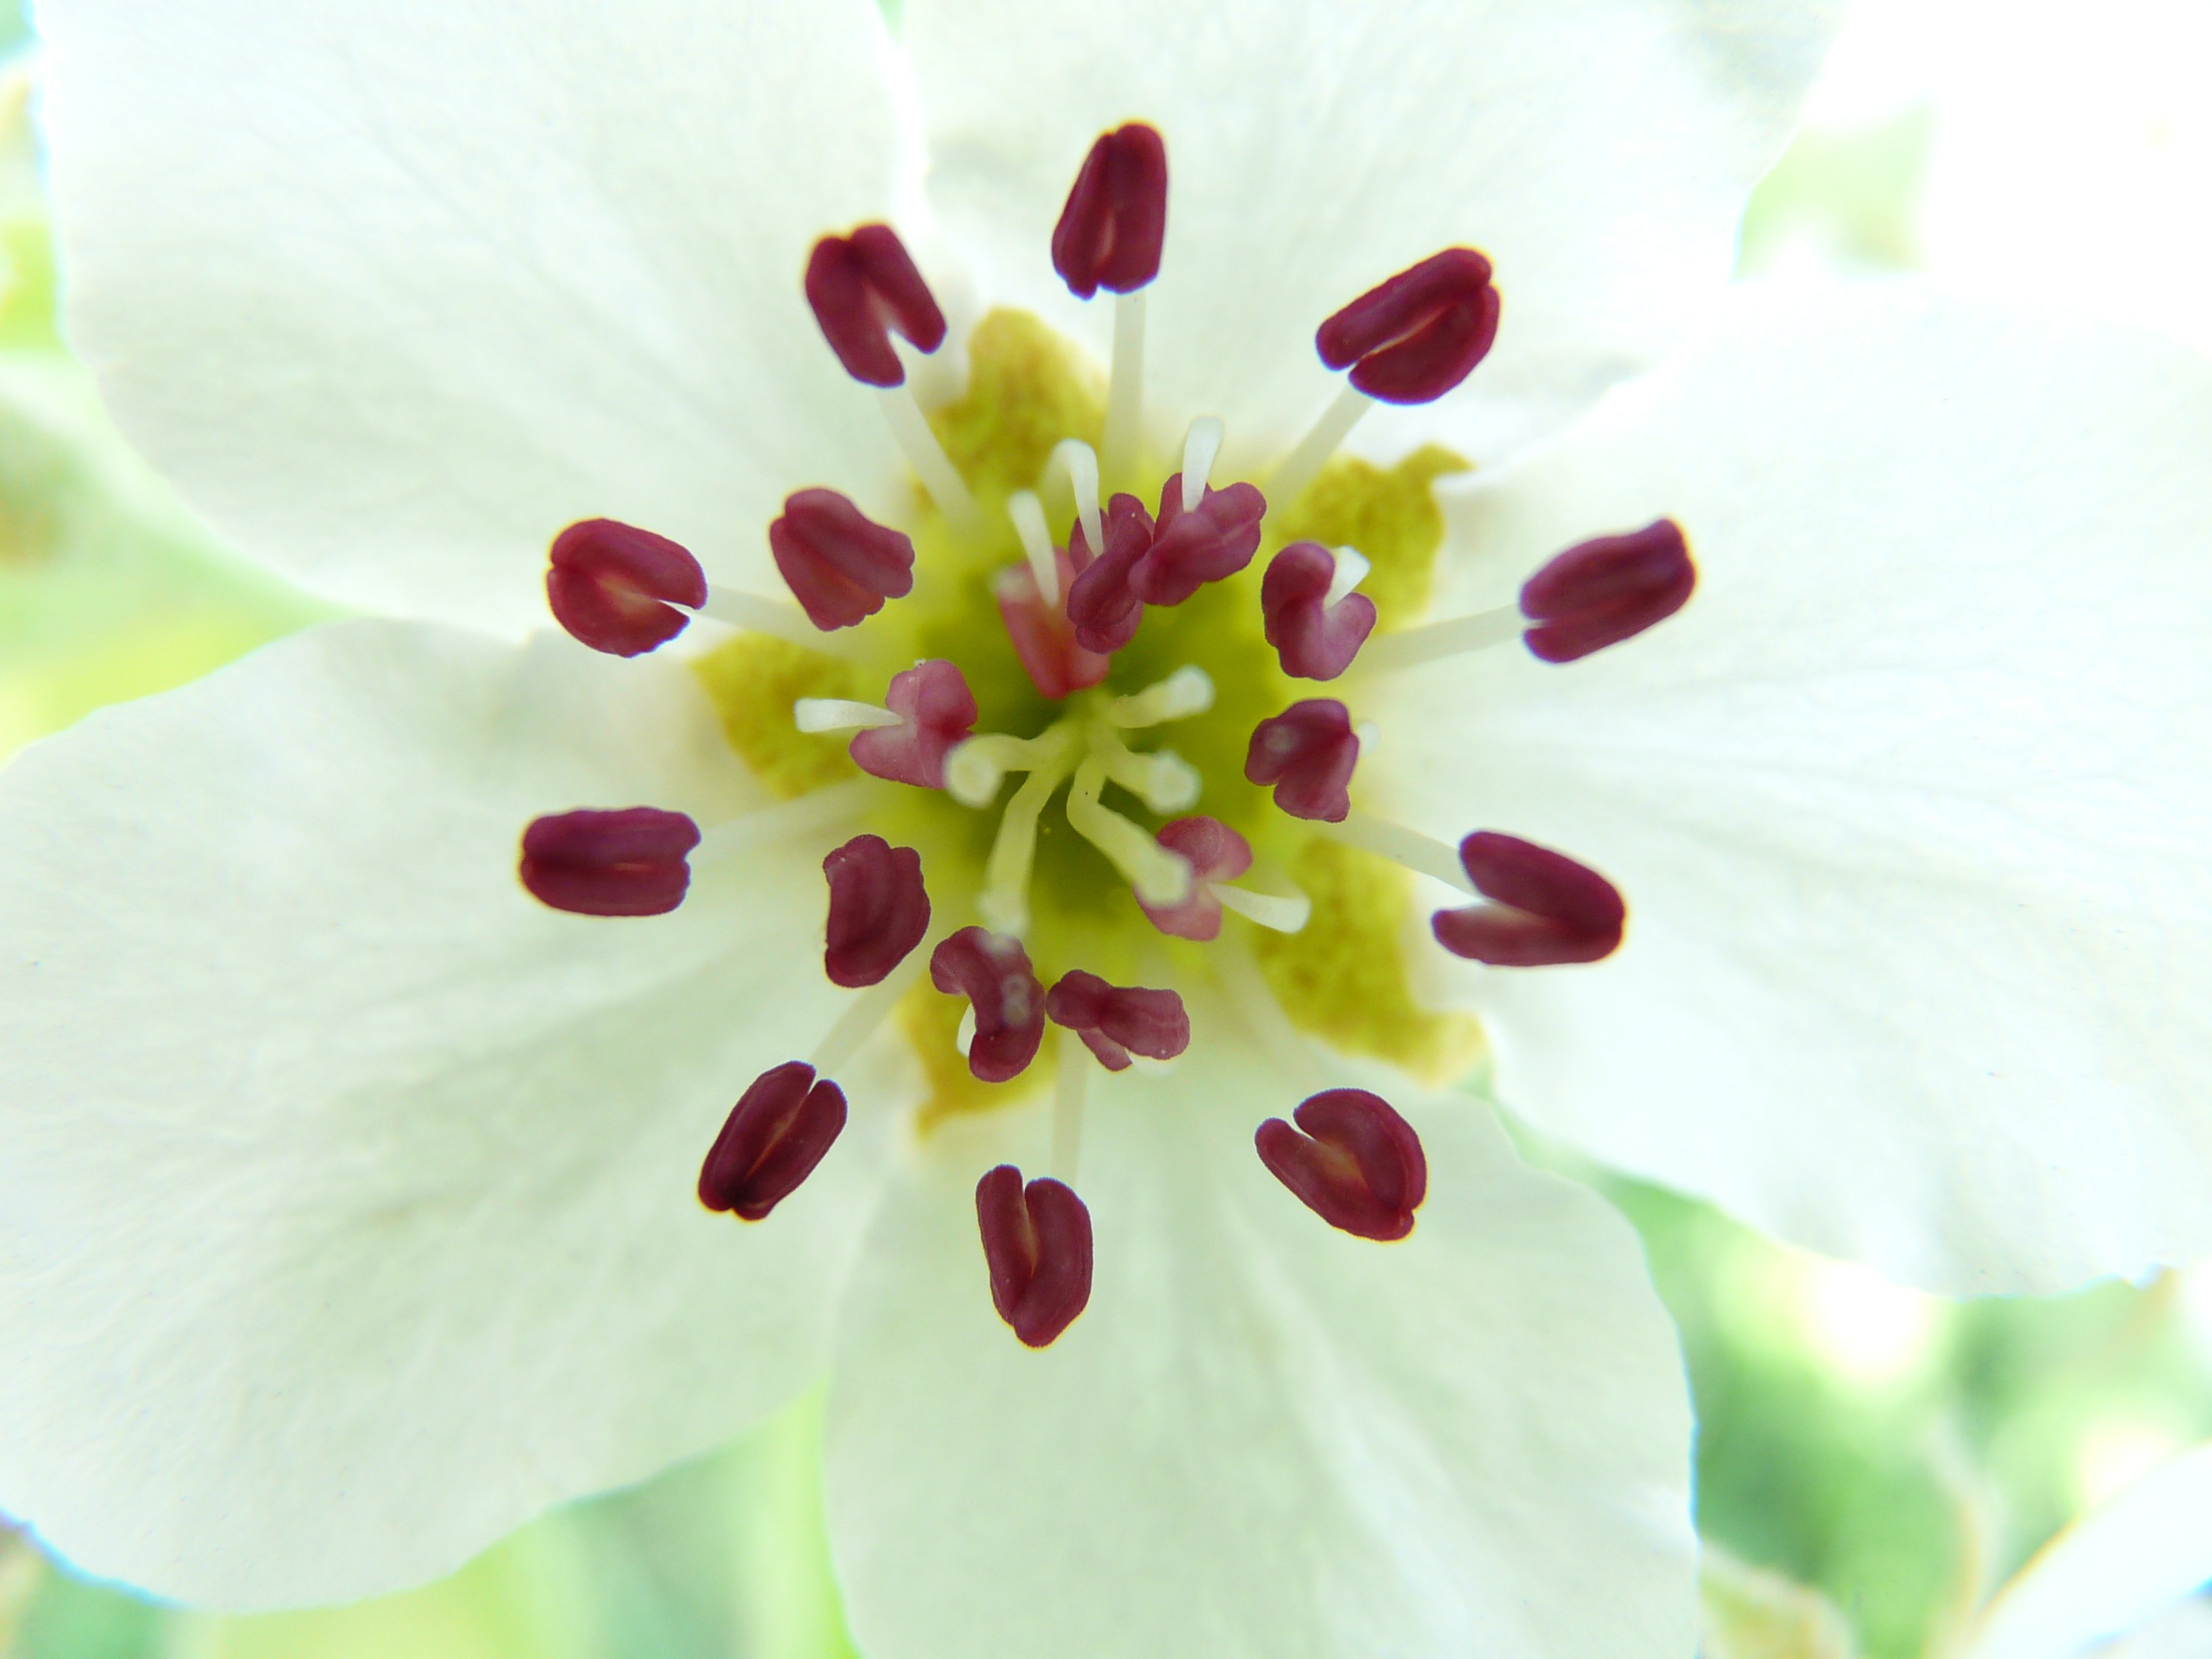
blossom, plant, white, flower, petal, bloom, macro, botany, pear, close, flora, wildflower, close up, lily, macro photography, flowering plant, pear blossom, land plant